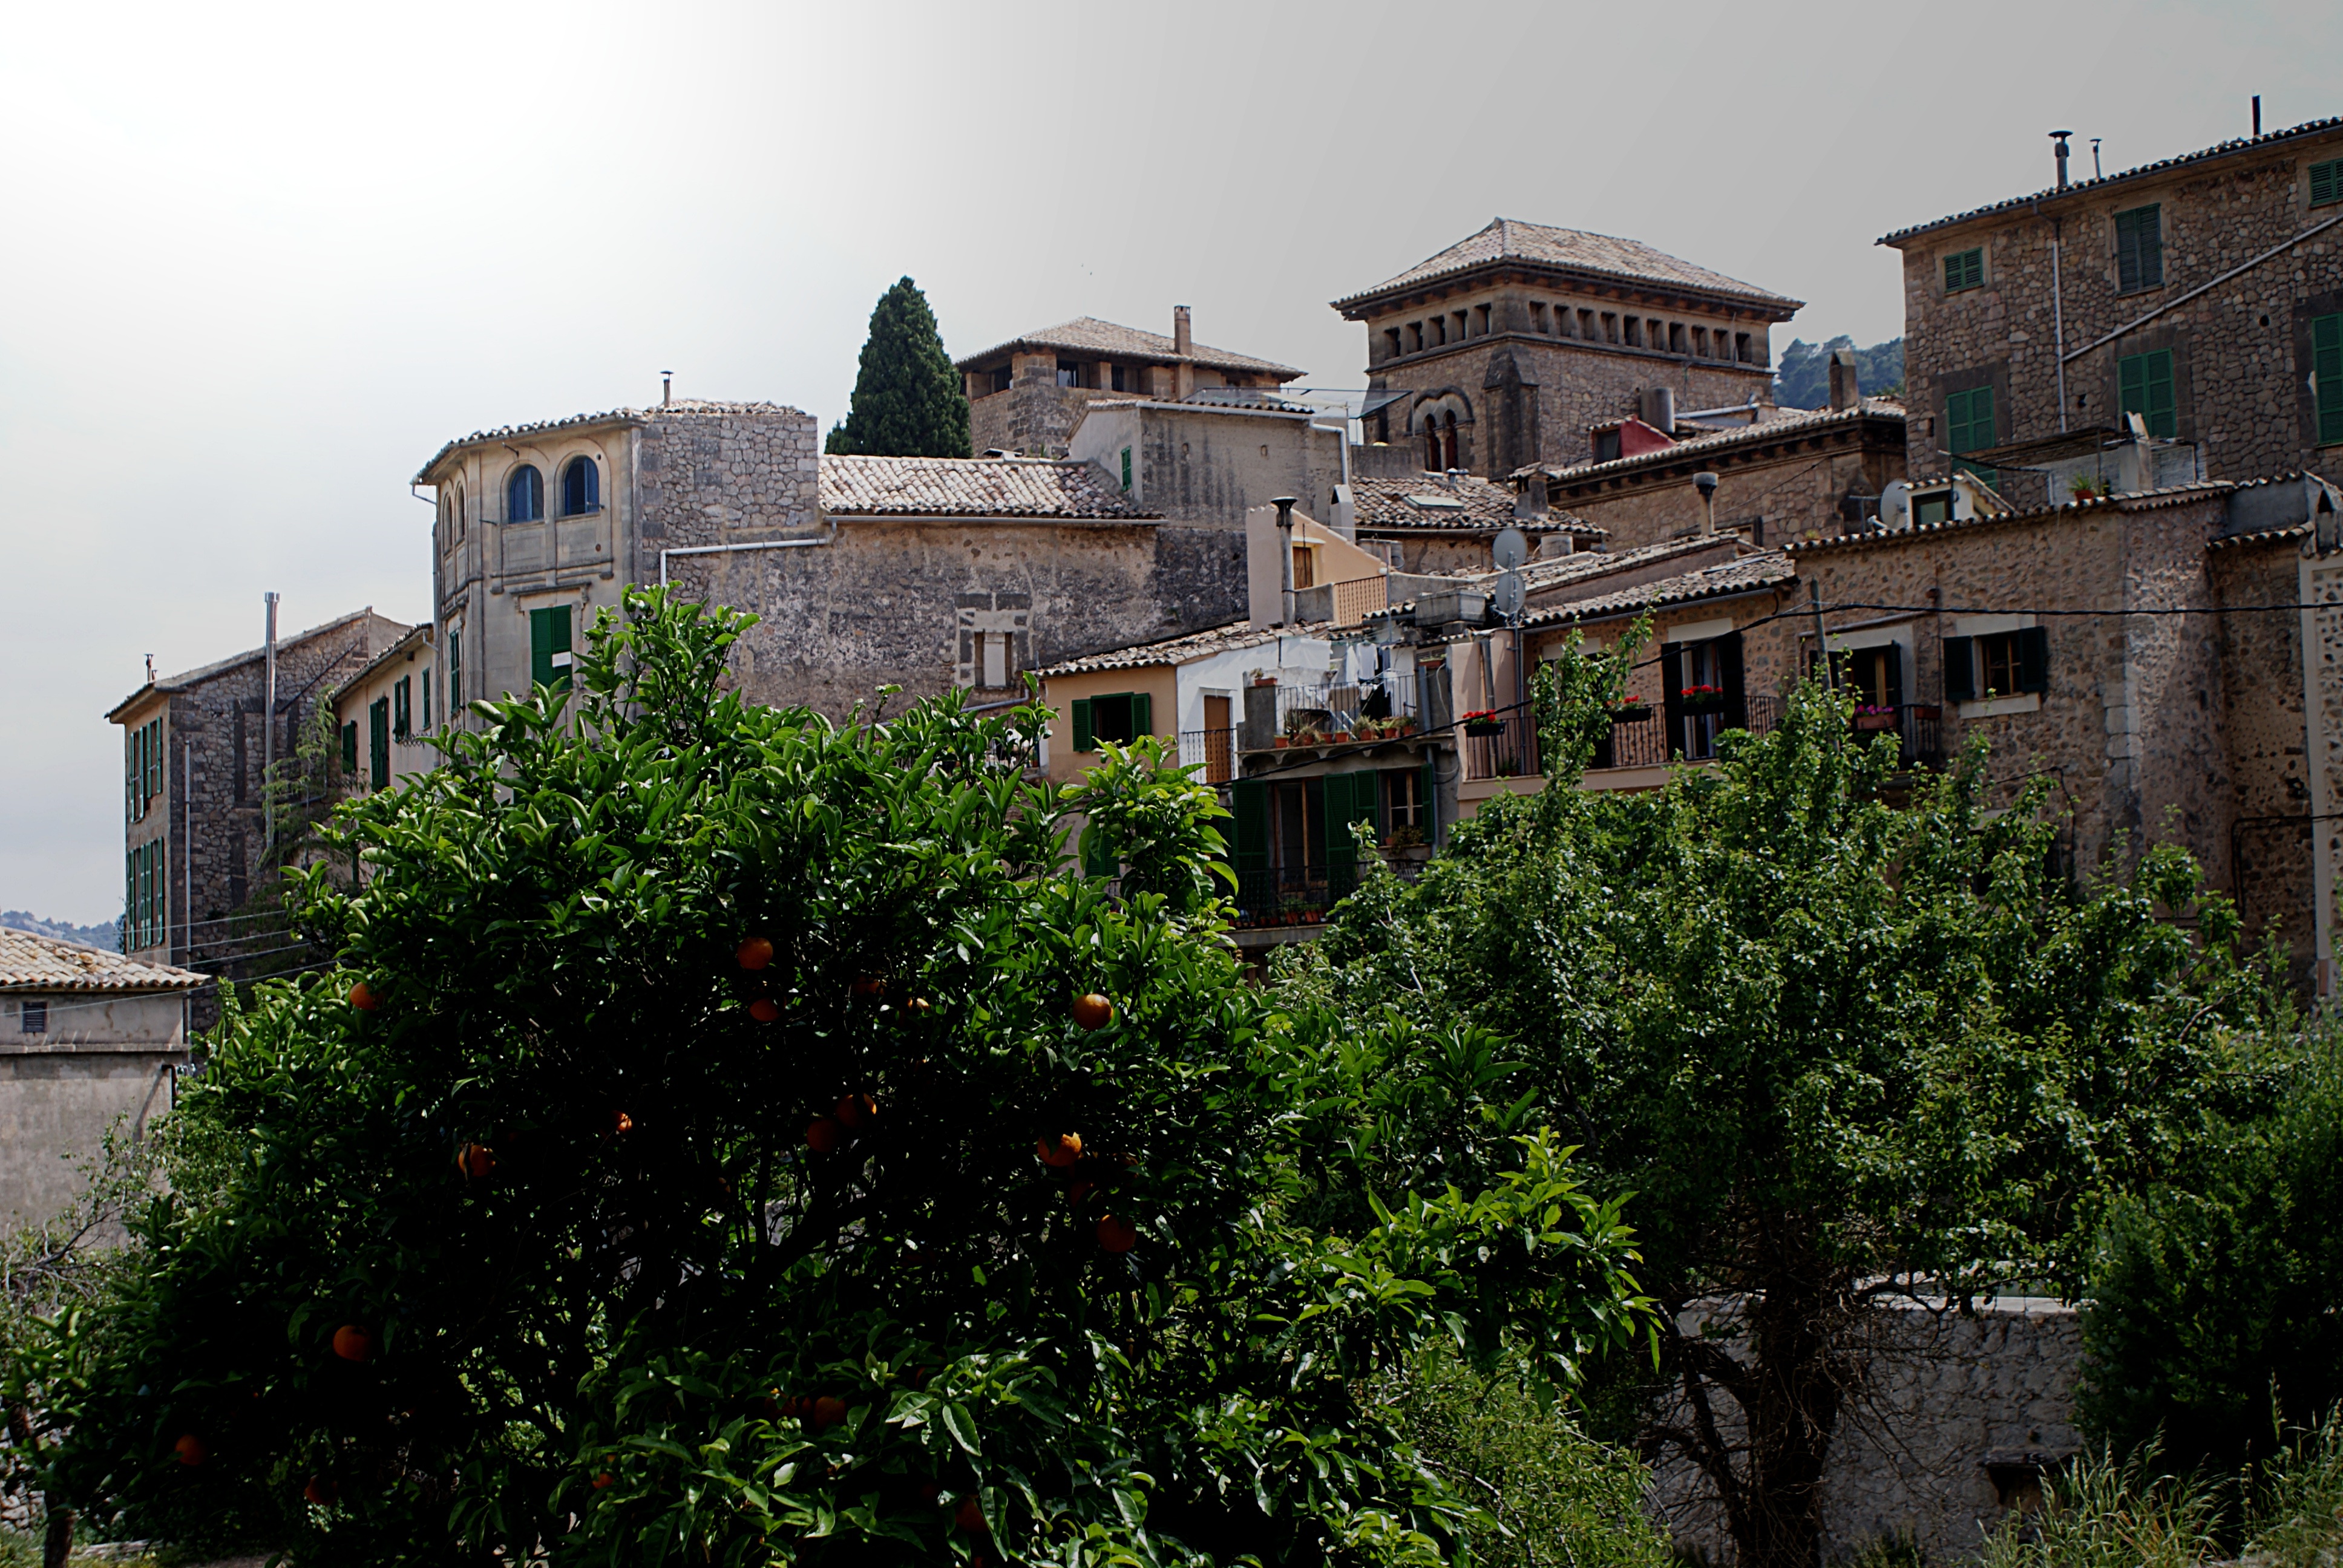
house, town, building, chateau, city, cityscape, village, mediterranean, castle, italy, tuscany, estate, neighbourhood, urban area, residential area, human settlement